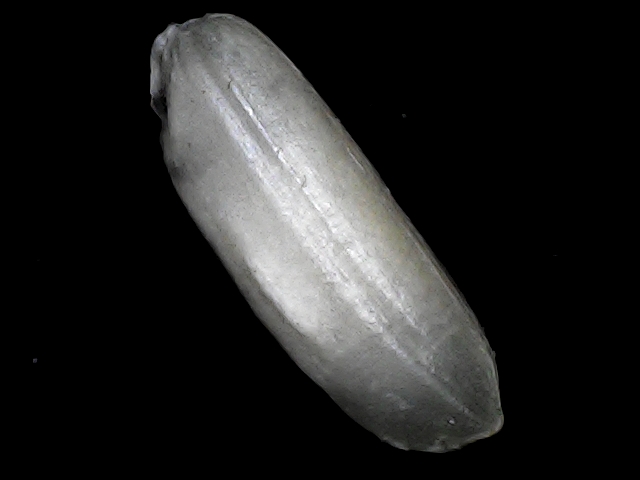
Rice variety: BRRI74